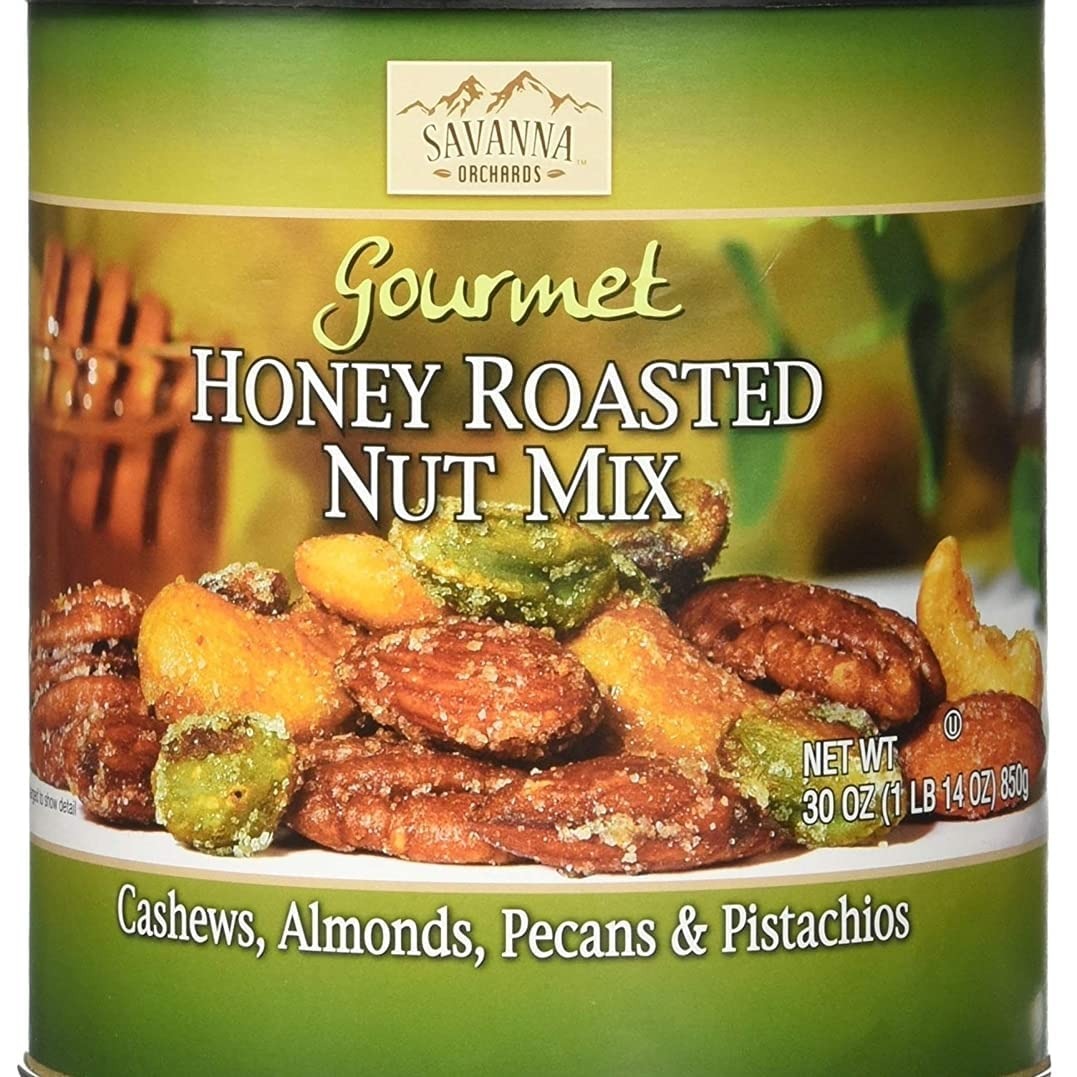
Item Name: Savanna Orchards Gourmet Honey Roasted Nut Mix - Cashews, Almonds, Pecans and Pistachios (30 oz)
Bullet Point 1: Item Package Length: 12.954cm
Bullet Point 2: Item Package Width: 12.954cm
Bullet Point 3: Item Package Height: 14.224cm
Bullet Point 4: Item Package Weight: 0.962 kg
Value: 30.0
Unit: Ounce

Price: 21.29